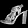
Label: Sandal